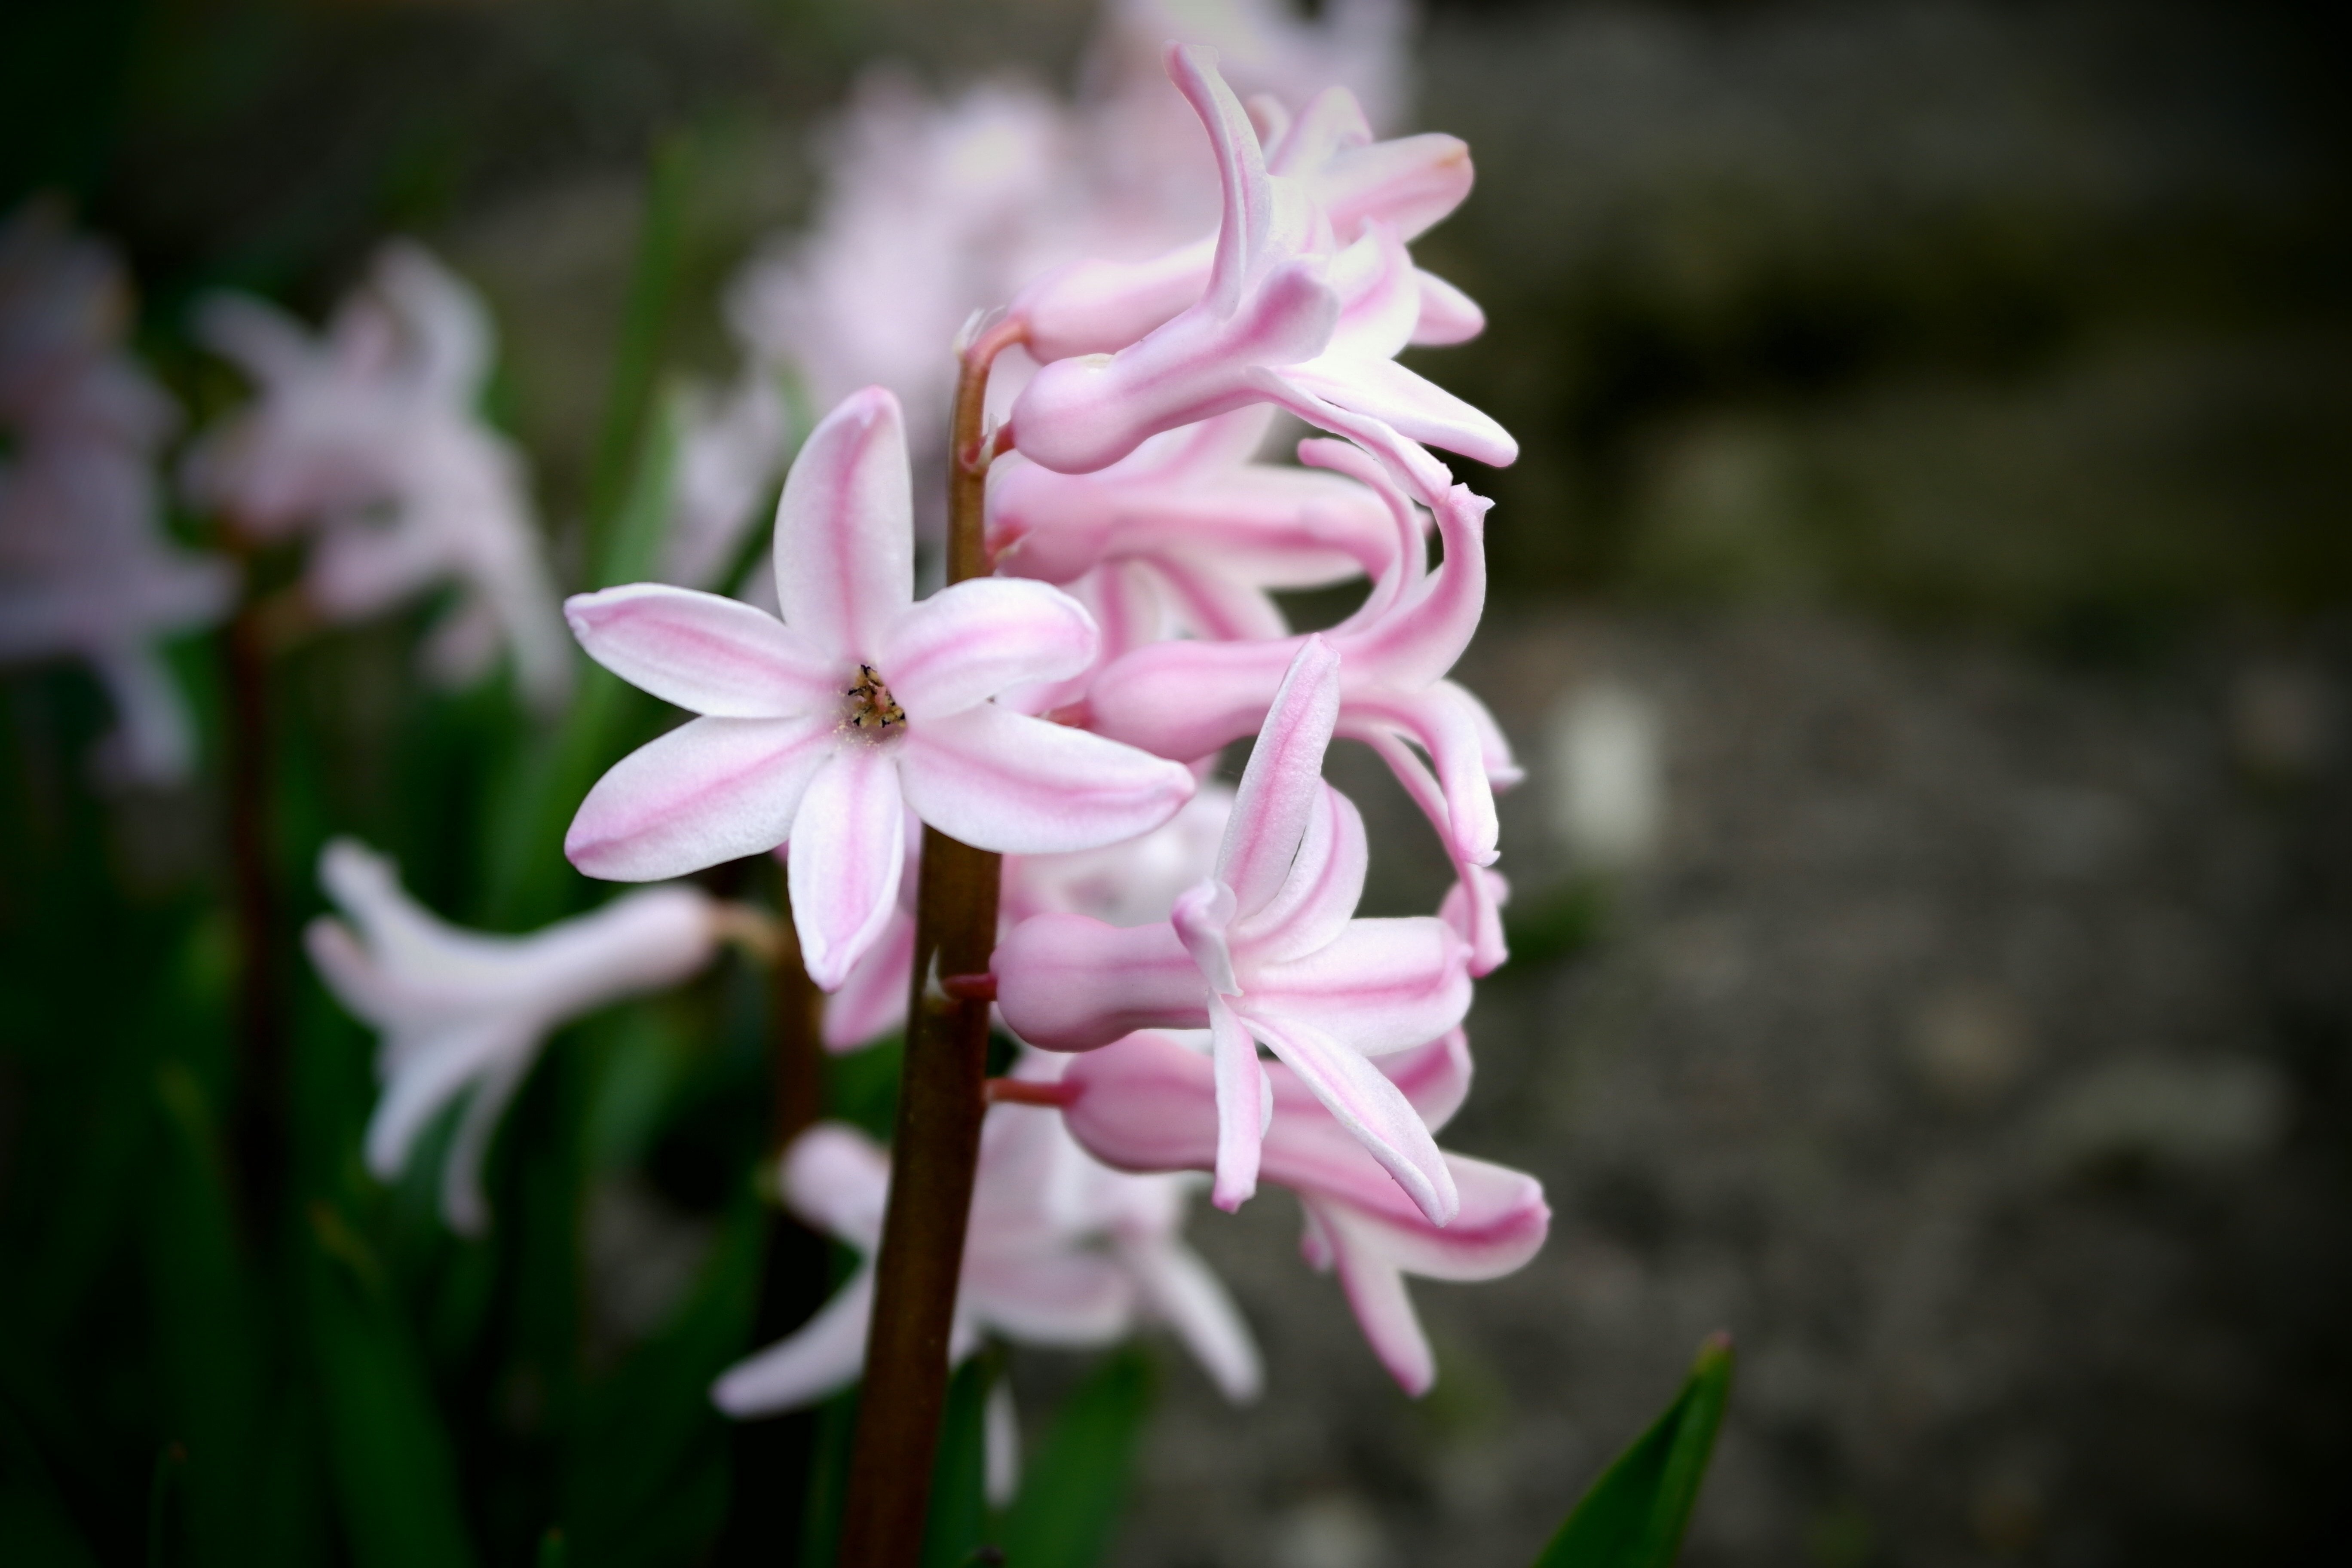
nature, plant, flower, petal, spring, macro, care, botany, flora, wildflower, flowers, hyacinth, macro photography, flowering plant, land plant